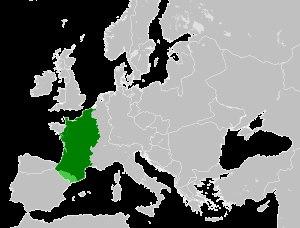
La pointe de Grave est un cap marquant l'extrémité septentrionale du Médoc et du département de la Gironde. C'est également la limite nord des Landes de Gascogne, de la Gascogne, de la forêt des Landes et de la côte d'Argent.